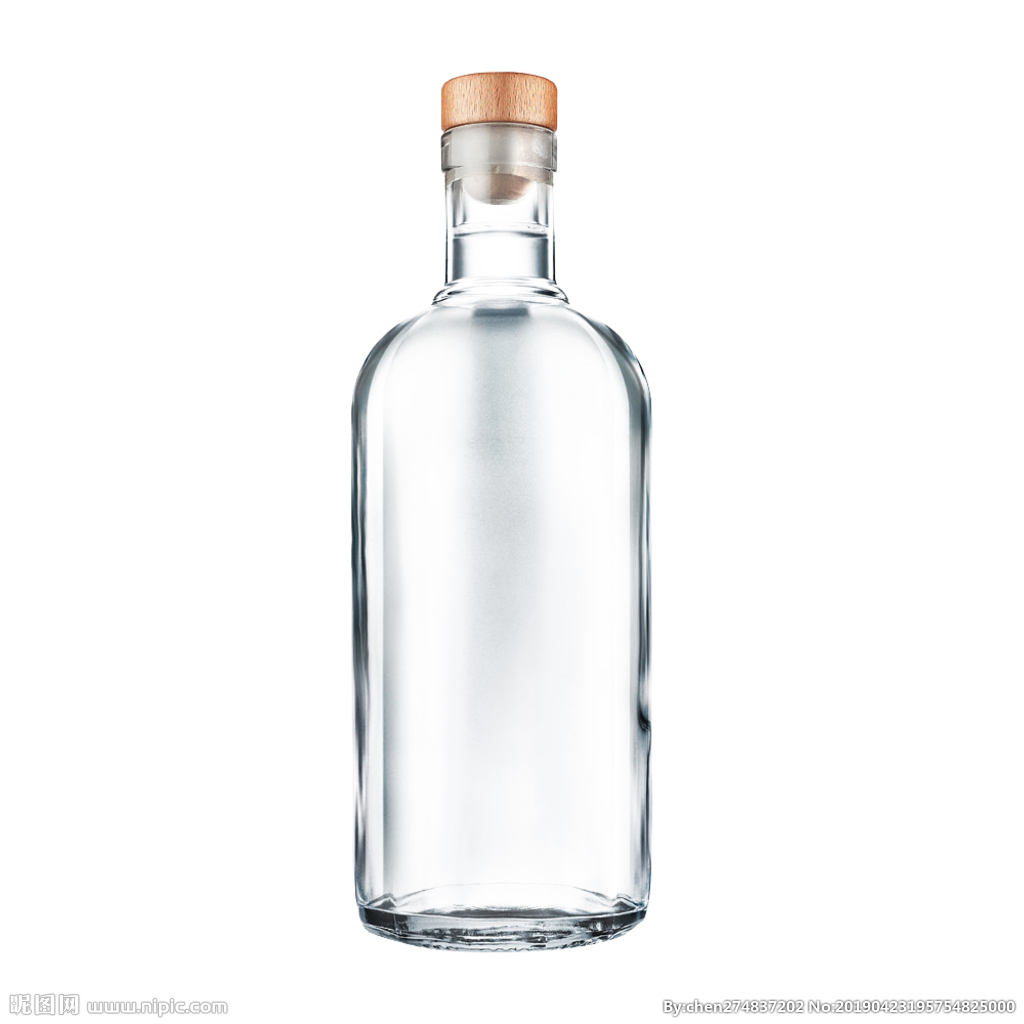
Waste category: glass